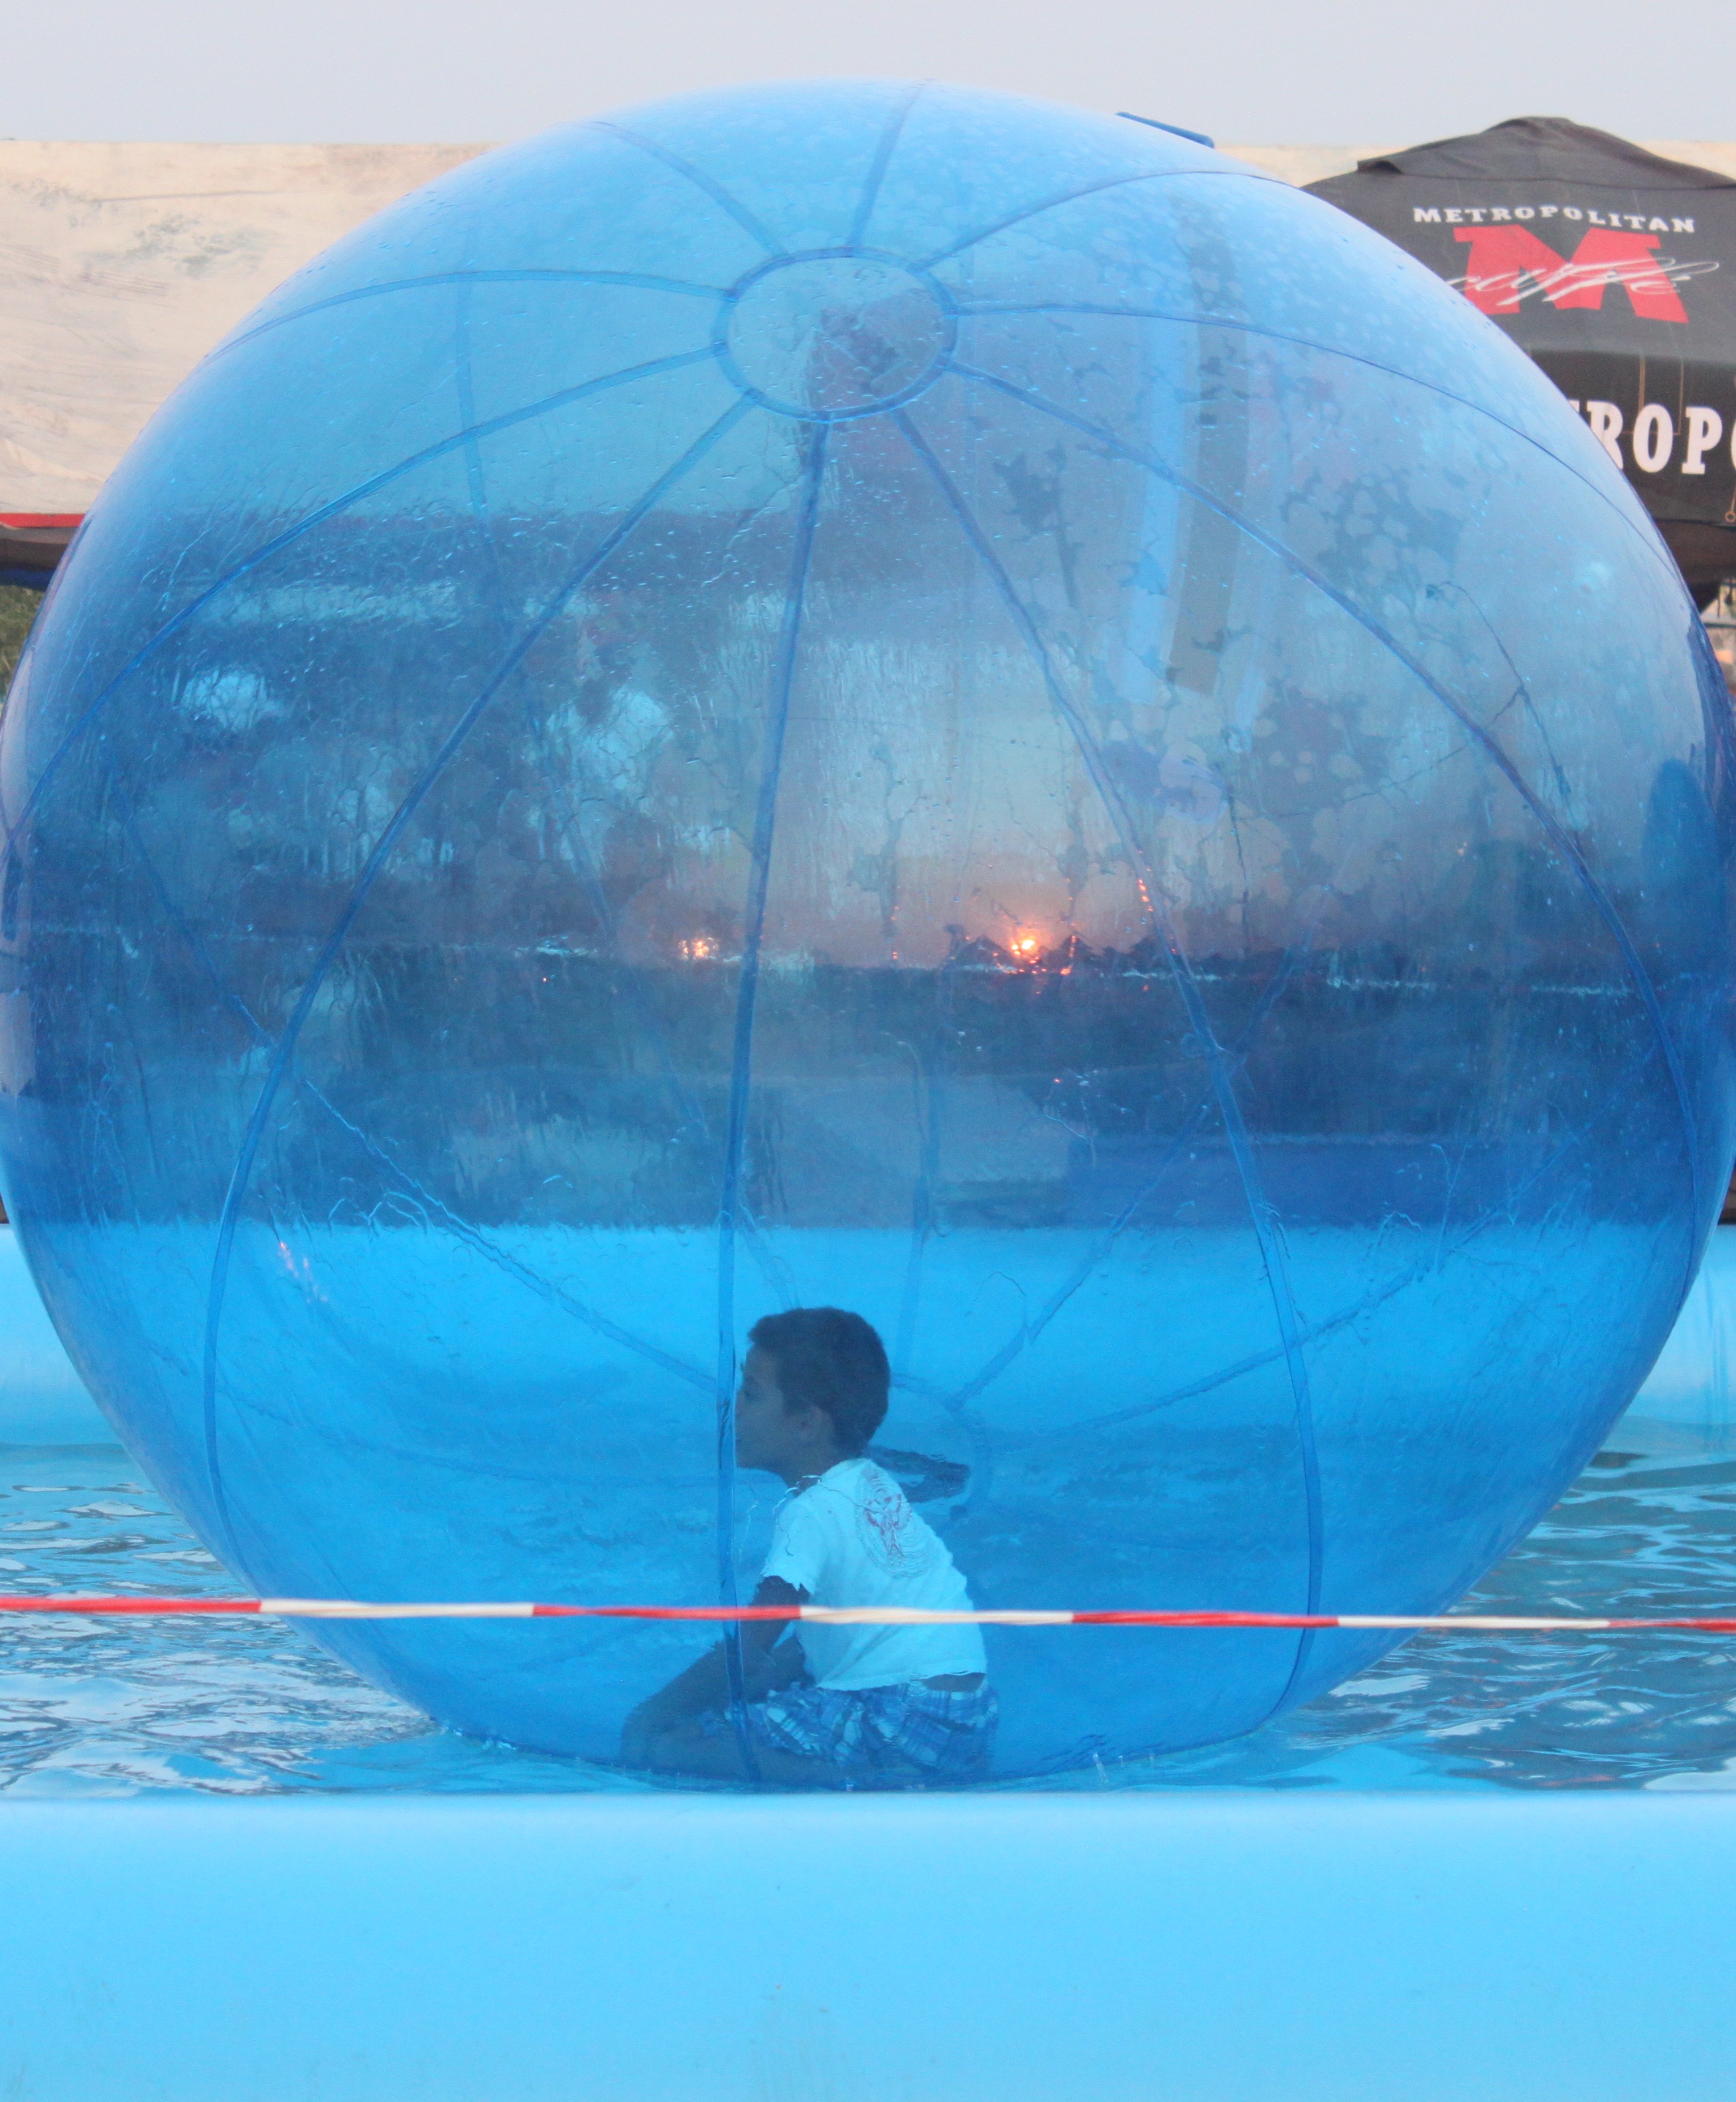
water, walking, recreation, reflection, blue, floating, toy, kids, ball, funny, sphere, games, shape, inflatable, atmosphere of earth